William Howard Livens

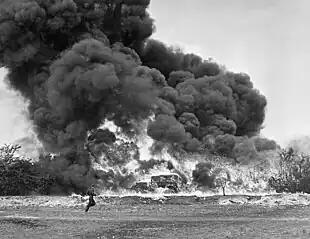
A demonstration of a flame fougasse somewhere in Britain. A car is surrounded in flames and a huge cloud of smoke. .

At the outbreak of war, Livens was offered the RAF rank of air commodore. However, he did not enlist, preferring to make his contribution to the war effort as a civilian – in which role he was free to disagree with his seniors.